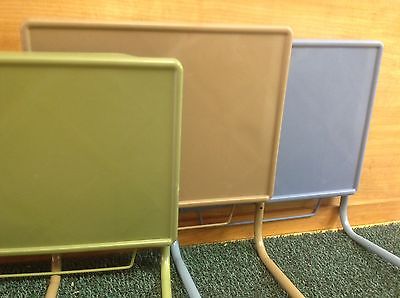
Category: table